WrestleMania XI

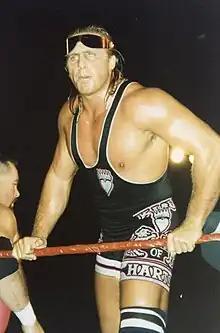
Owen Hart teamed with Yokozuna to become WWF Tag Team Champions

In the next match, The Undertaker faced King Kong Bundy. Ted DiBiase was at ringside holding the urn that his wrestlers had stolen from The Undertaker. Larry Young, a legit American League umpire, was the special referee for the match. Young's storyline was as an out-of-work sports official because of the recently ended MLB Players Association strike and a lockout of the Major League Umpires Association umpires (which led to the eventual dissolution of the MLUA in 2000; prior to the new union, umpires were split by league). The Undertaker took control at the beginning of the match by jumping off the top rope and hitting Bundy. He then performed several clothesline attacks on Bundy. Bundy responded with a clothesline that knocked The Undertaker out of the ring. Seeing DiBiase close, The Undertaker took back his urn. After The Undertaker returned to the ring, DiBiase called Kama, another Corporation member, to the ring. Kama stole the urn, and Bundy attacked The Undertaker in order to let Kama escape backstage. Bundy picked The Undertaker up and powerslammed him to the mat. He then performed an "Avalanche Splash" to crush The Undertaker against the corner of the ring. The Undertaker was unharmed, however, and performed a powerslam and a clothesline on Bundy before pinning him to win the match.